Pamelaria

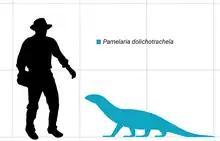
Size comparison of "Pamelaria dolichotrachela"

Based on known specimens, "Pamelaria" reached a length of about 2 m. The neck, made up of six thick and elongated cervical vertebrae, comprises much of this length. The limbs are robust, roughly equal in size, and sprawl outward from the body. The pectoral girdle is large and plate-like. The tail is thick near its base and narrows closer to its tip.